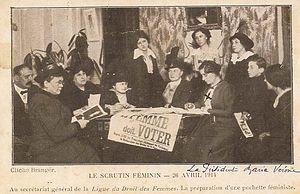
Réunion de la Ligue du Droit des Femmes en avril 1914. Maria Vérone en était la présidente.
Maria Vérone, née le 20 juin 1874 à Paris et morte le 23 mai 1938 à Paris, est une libre-penseuse et féministe française.